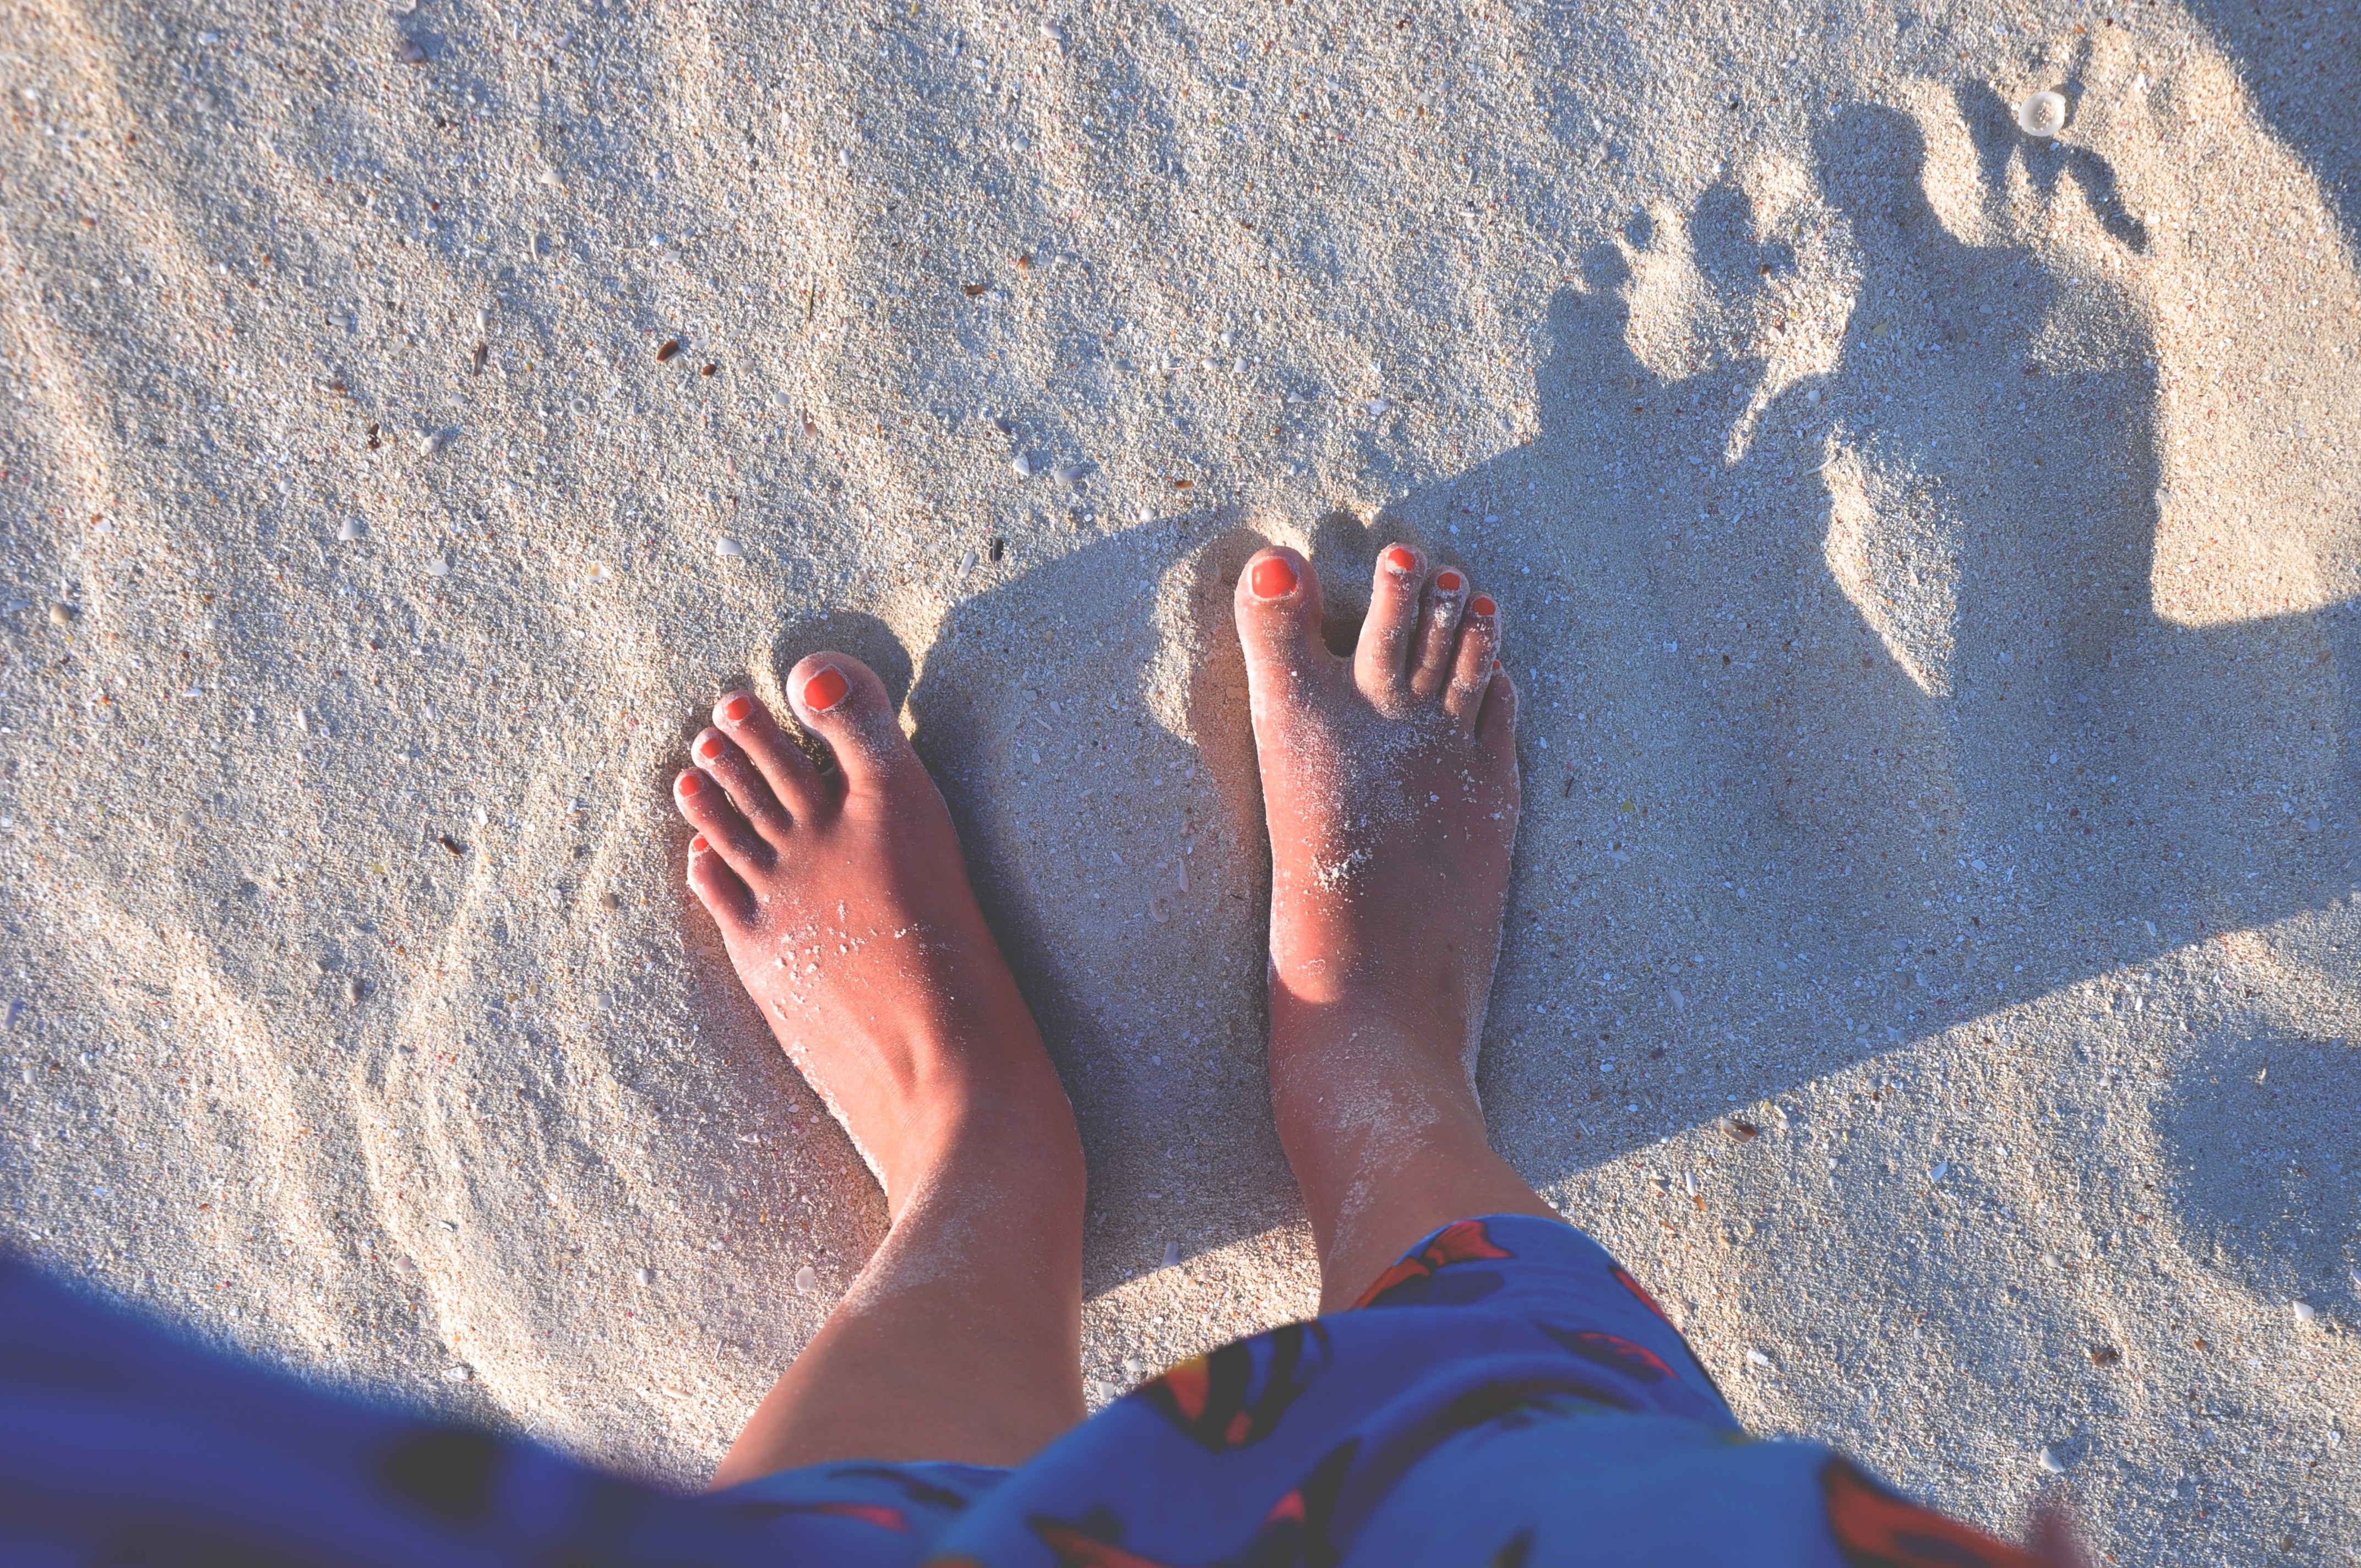
hand, beach, sand, feet, leg, finger, red, color, foot, blue, human body, toes, footwear, emotion